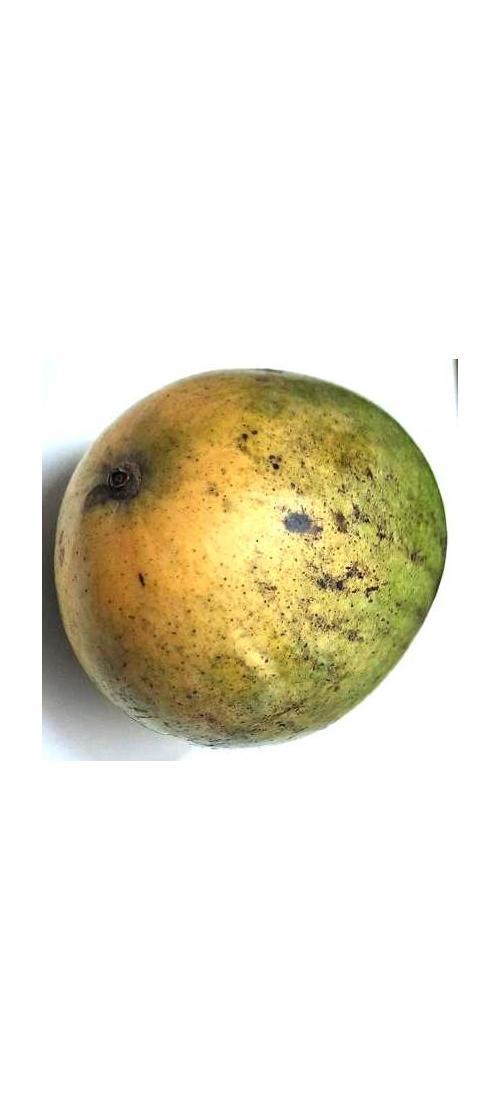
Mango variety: Rupali